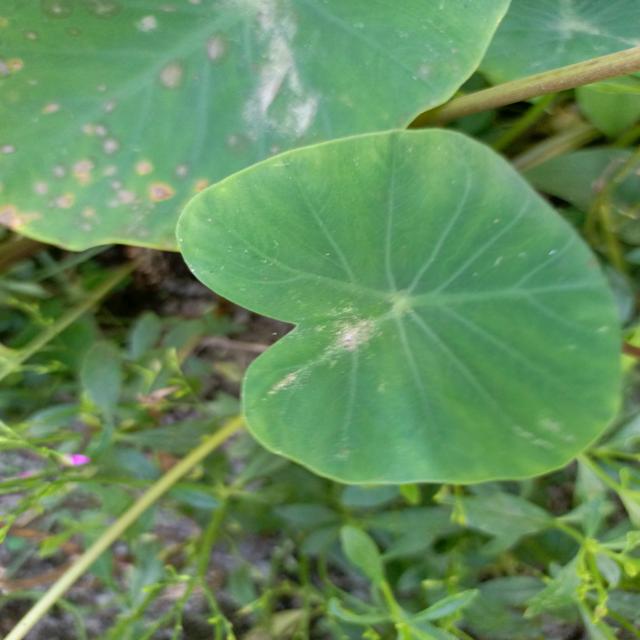
Label: Early_Blight